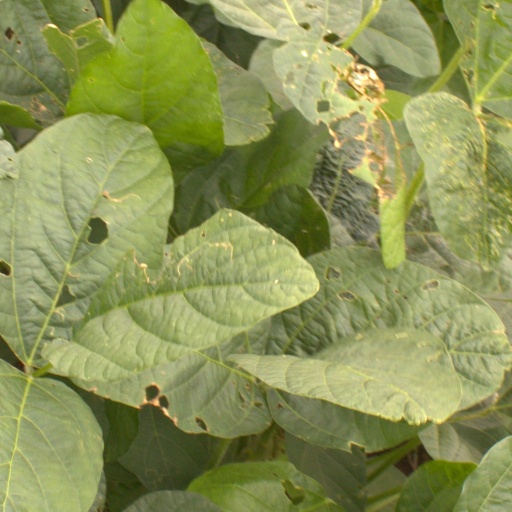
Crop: soybean